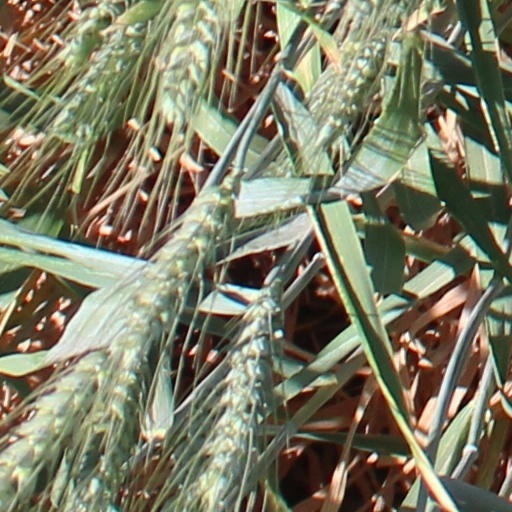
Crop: wheat